Ken Johannson

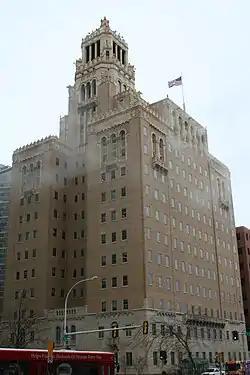
Exterior photo of a fifteen-storey office tower constructed in the Art Deco style of architecture.

In 1957, Johannson moved from Warroad to Milwaukee, then worked as a Procter & Gamble sales agent for Crest toothpaste. He met his wife Marietta Sands on a blind date, married in 1958, and had one daughter and two sons, including John Johannson (born 1961) and Jim Johannson (born 1964). Johannson moved to Rochester in 1959, and began a 34-year career as an administrator at the Mayo Clinic. He became a naturalized citizen of the United States in 1961.